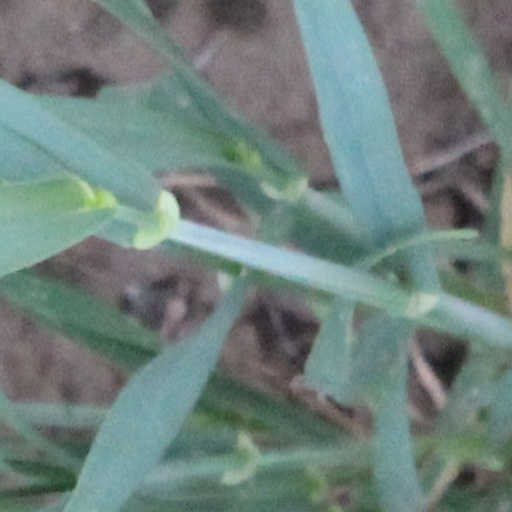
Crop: wheat